Empress Dowager Cixi

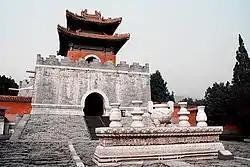
Memorial tower of Cixi's tomb

In 1900, the Boxer Rebellion broke out in northern China. Perhaps fearing further foreign intervention, Cixi threw her support to these anti-foreign bands by making an official announcement of her support for the movement and a formal declaration of war on the Western powers. The general Ronglu deliberately sabotaged the performance of the imperial army during the rebellion. Dong Fuxiang's Muslim troops (the "Kansu Braves") were able and eager to destroy the foreign military forces in the legations, but Ronglu stopped them from doing so. The Manchu prince Zaiyi was xenophobic and friendly with Dong Fuxiang. Zaiyi wanted artillery for Dong's troops to destroy the legations. Ronglu blocked the transfer of artillery to Zaiyi and Dong, preventing them from destroying the legations. When artillery was finally supplied to the imperial army and Boxers, it was done in only limited amounts; Ronglu deliberately held back the rest of them. The Chinese forces defeated the small 2,000-man Western relief force at the Battle of Langfang, but lost several decisive battles, including the Battle of Beicang, and the entire imperial court was forced to retreat as the forces of the Eight-Nation Alliance invaded Beijing. Because moderates at the Qing imperial court tried to appease the foreigners by moving the Muslim Kansu Braves out of their way, the allied army was able to march into Beijing and seize the capital.